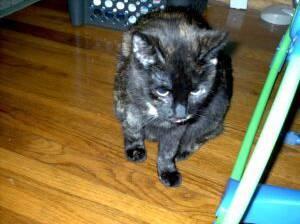
cat